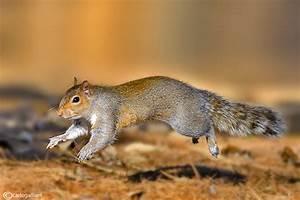
squirrel